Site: brandenburg
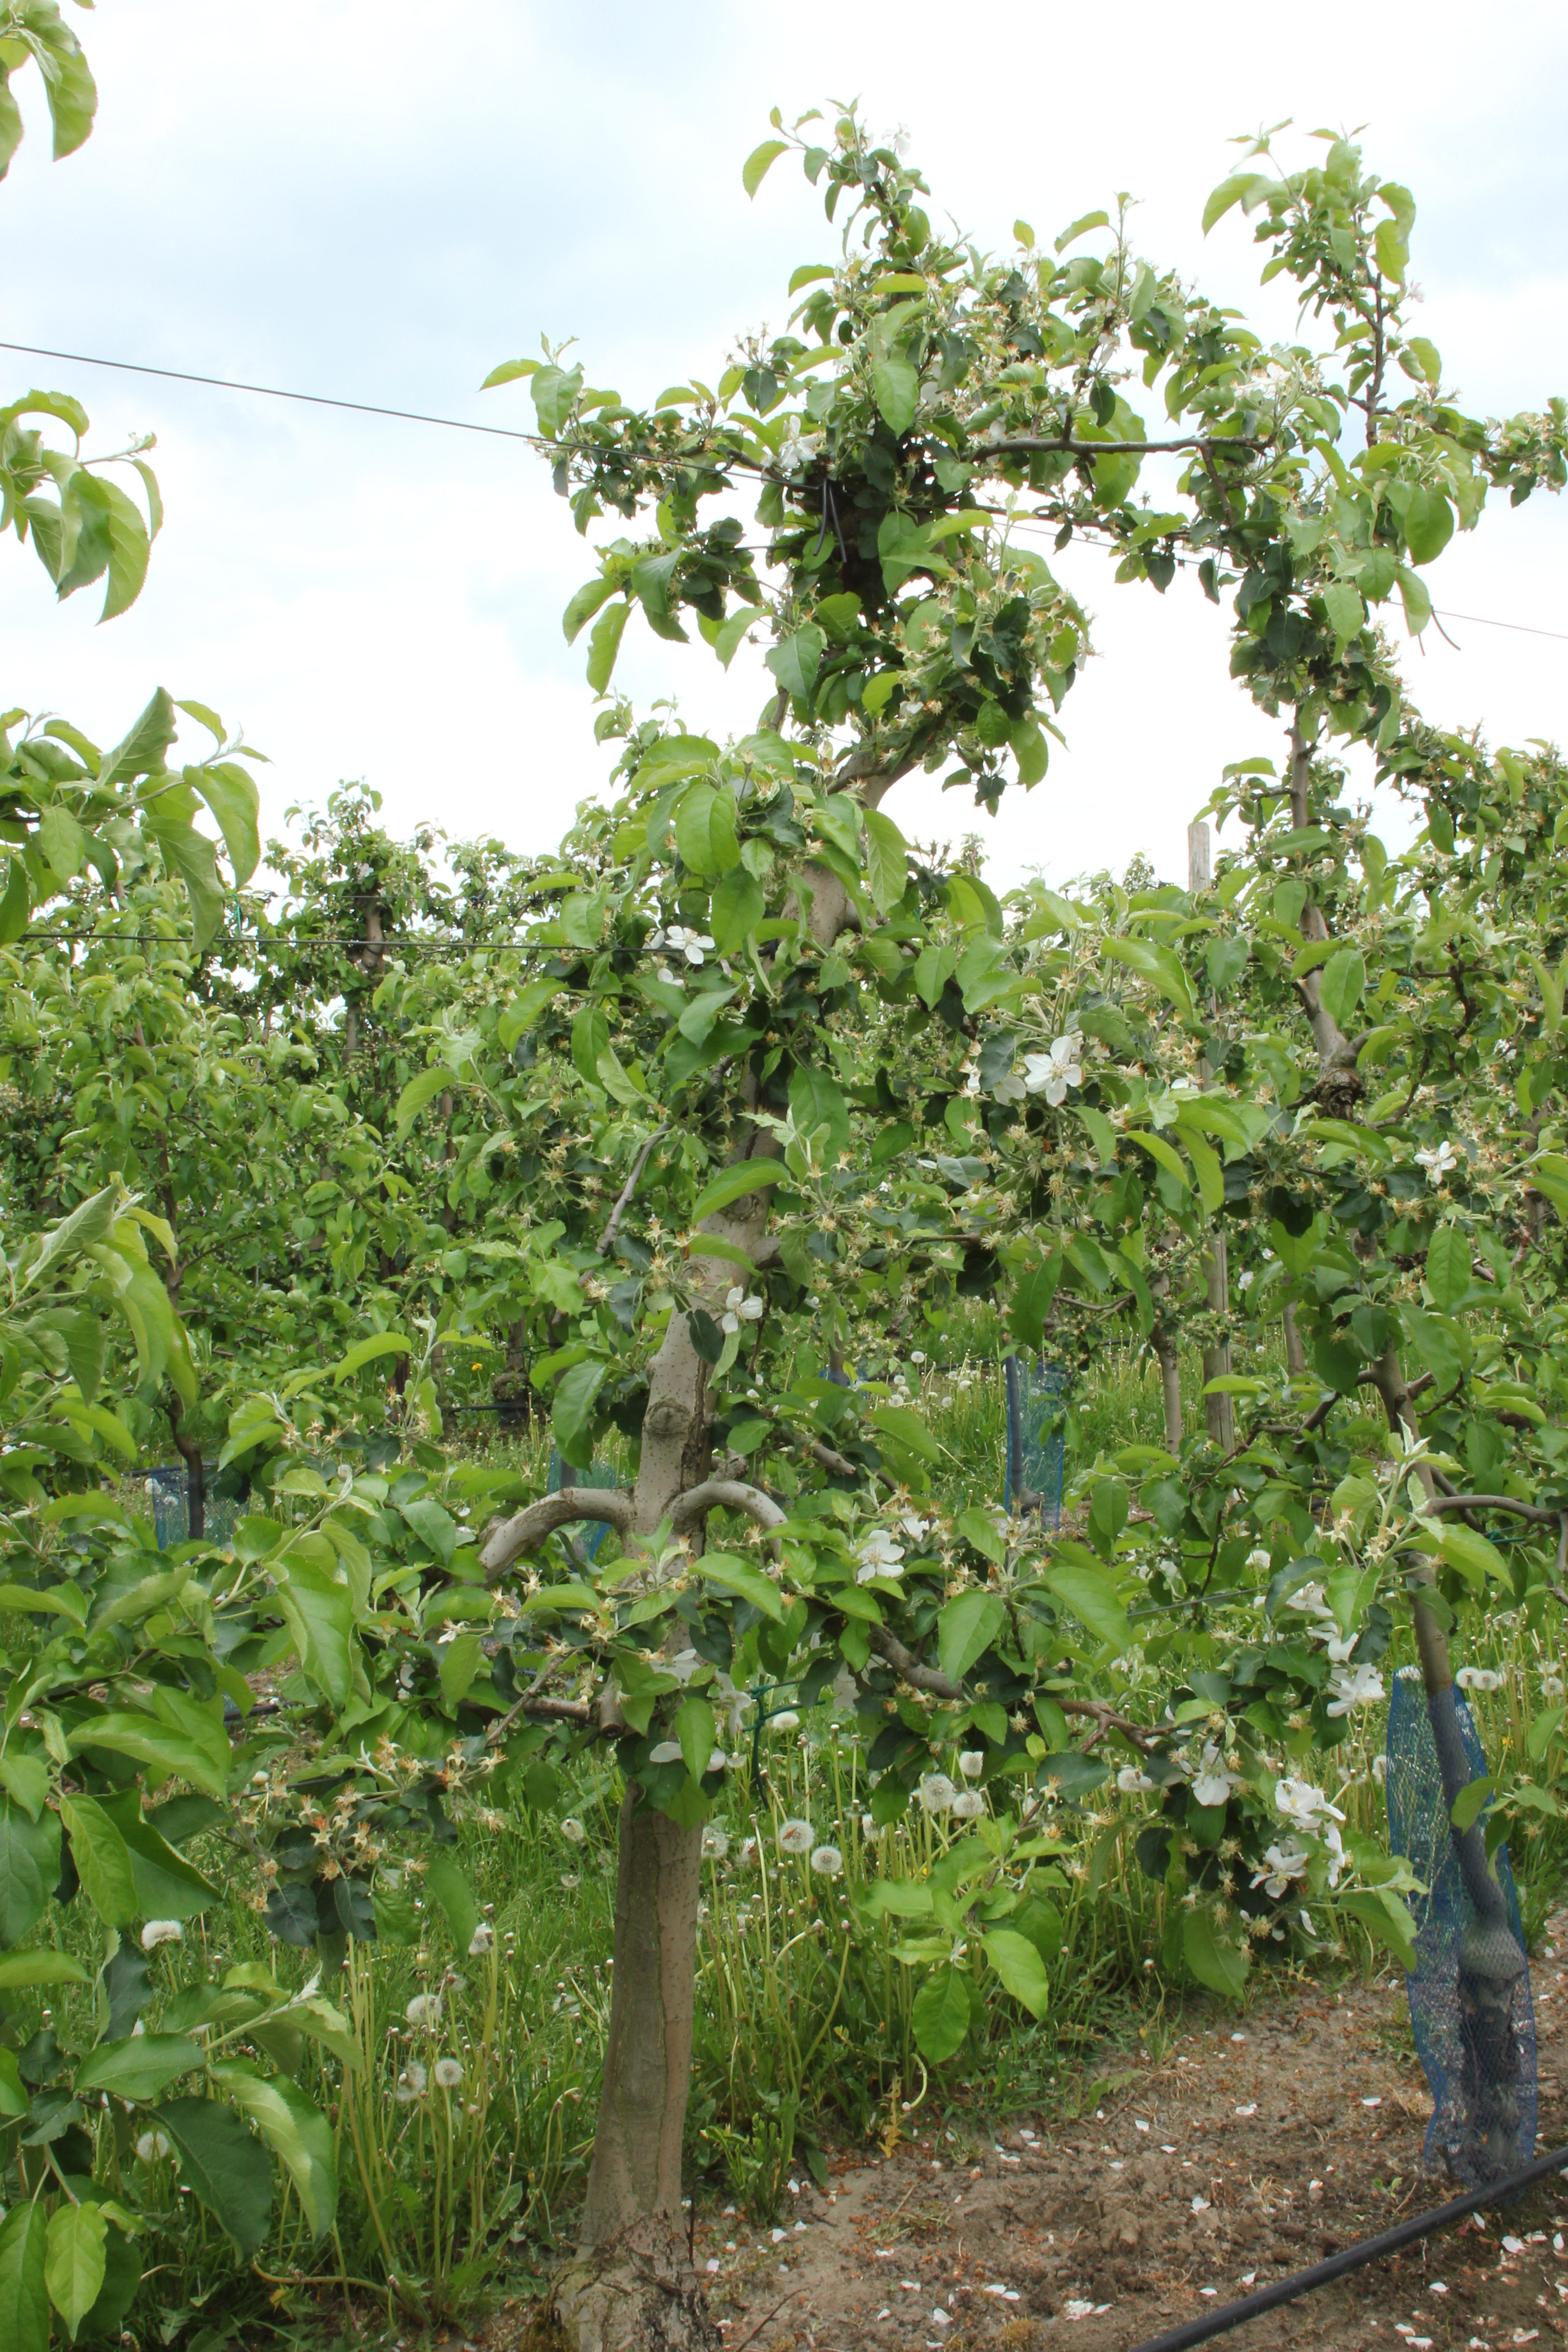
Growth stage (BBCH 67): Flowering